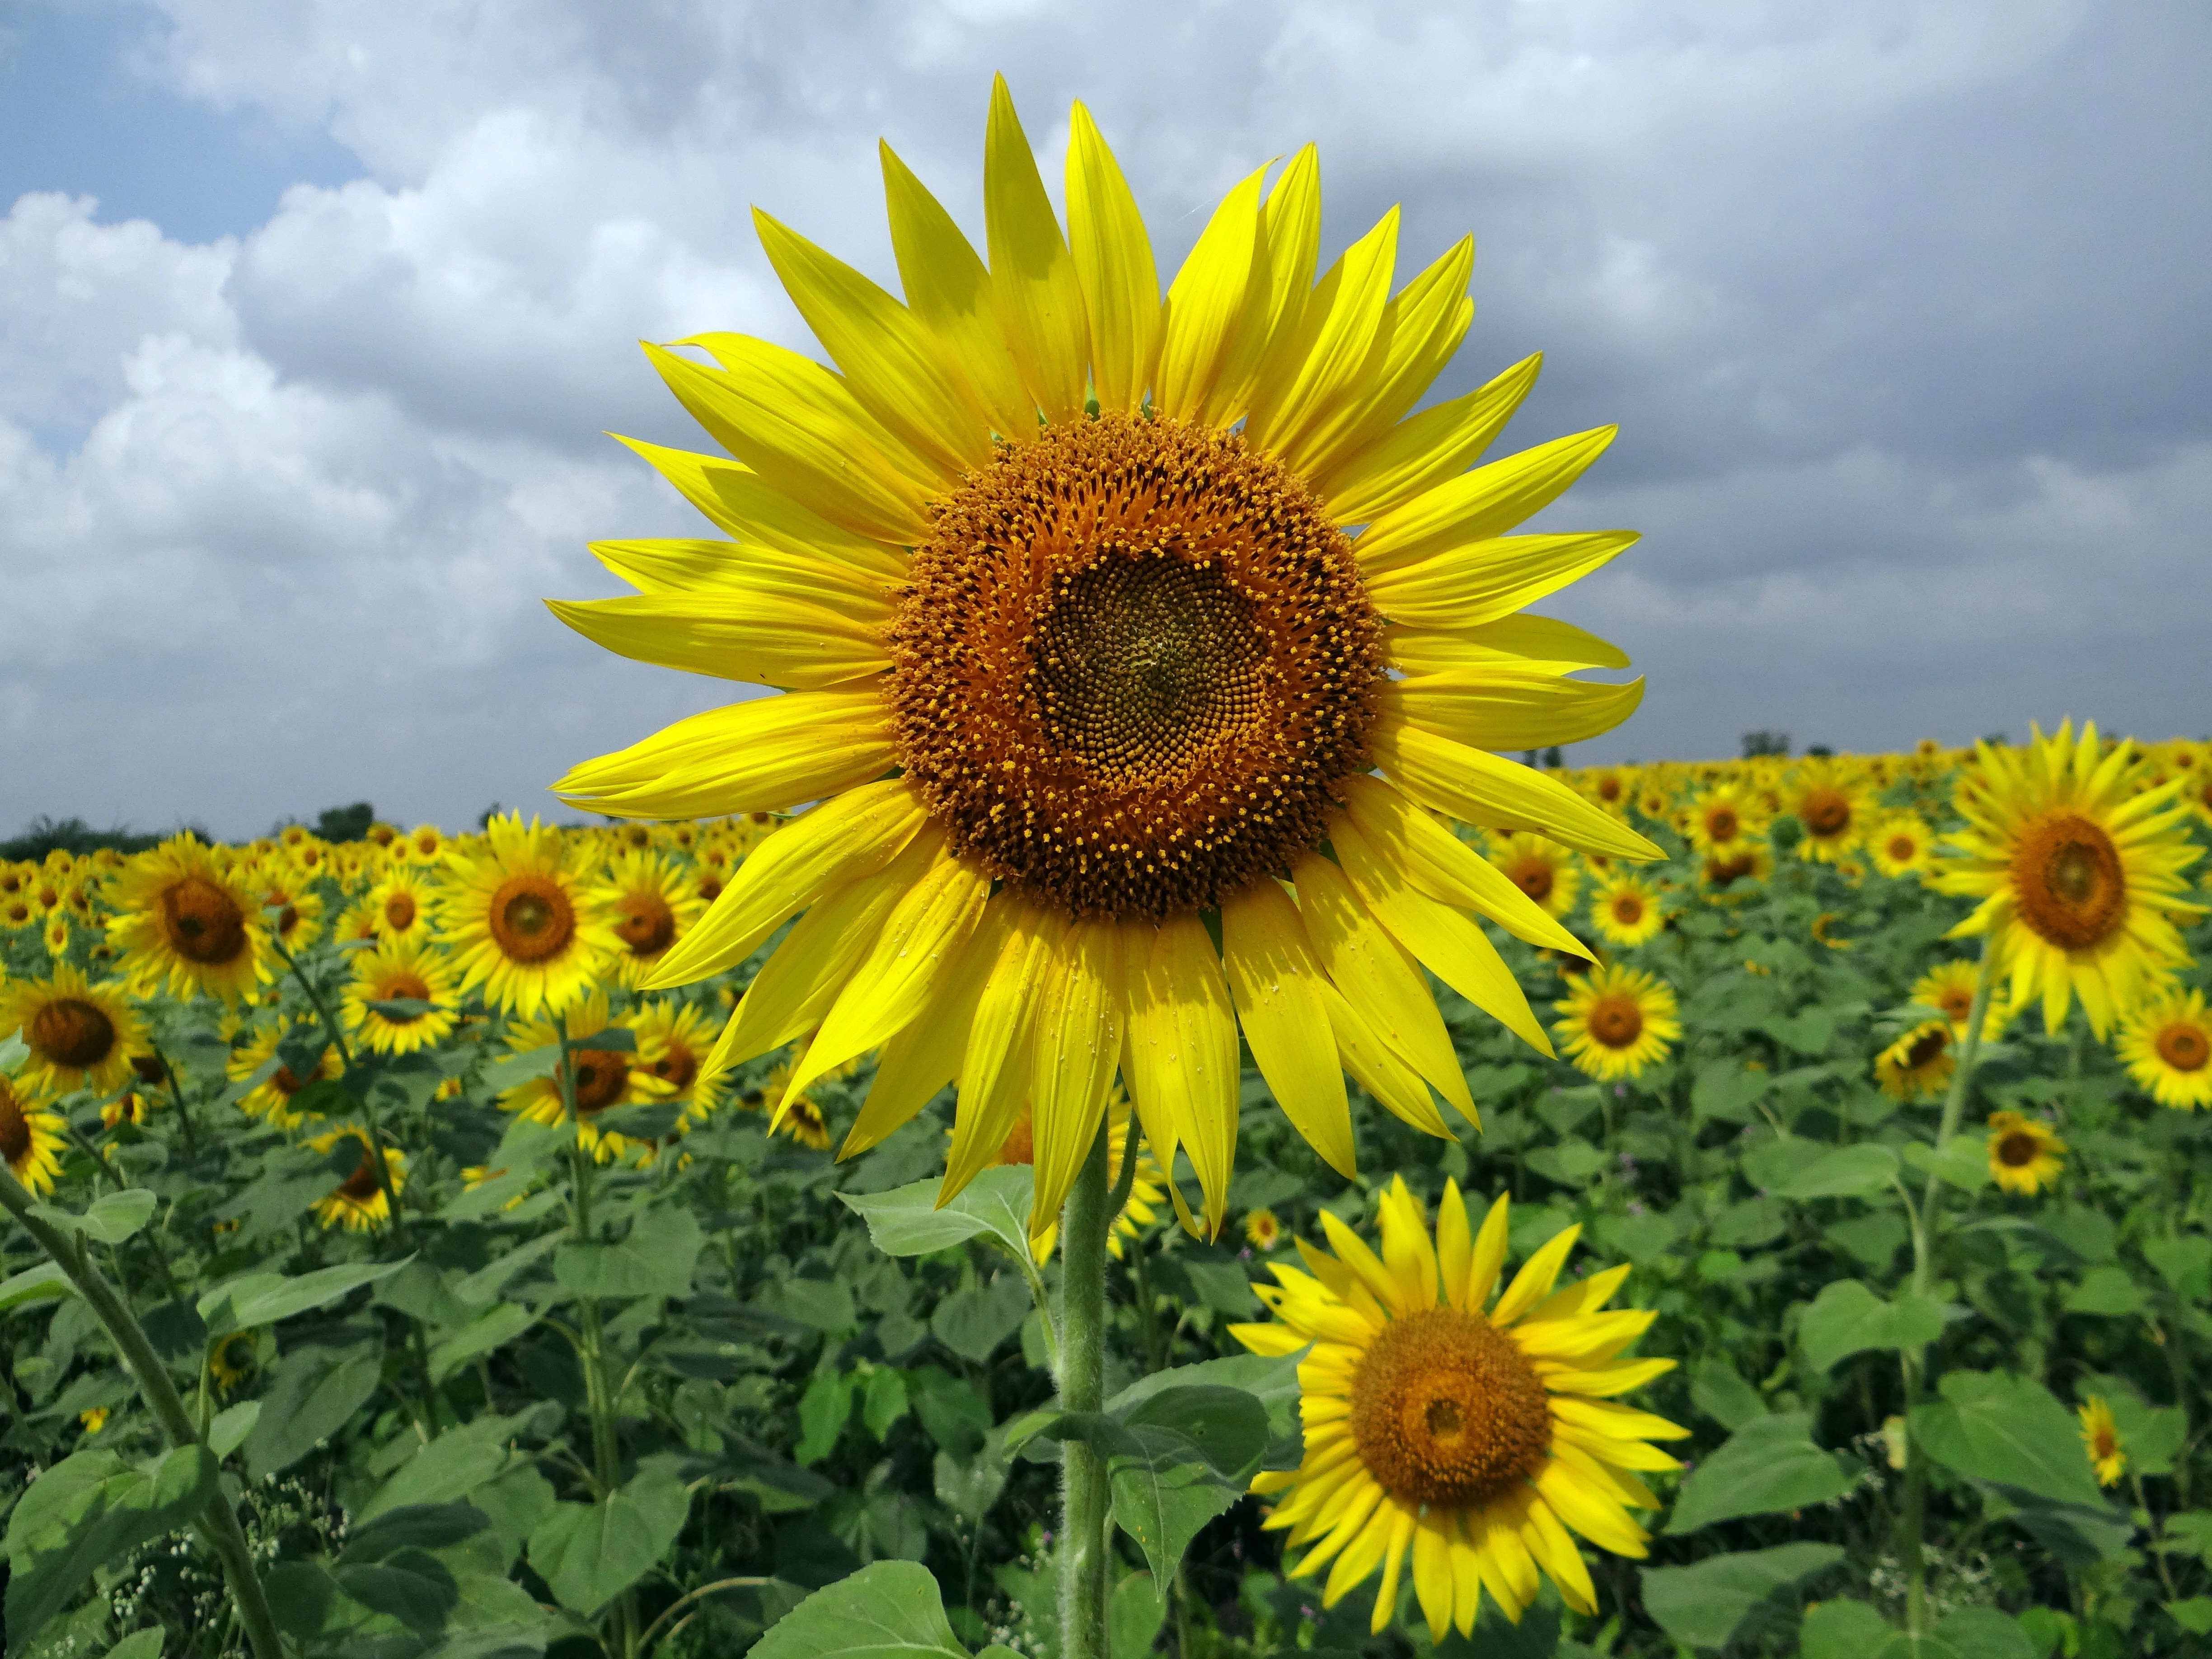
blossom, plant, field, stem, leaf, flower, petal, bloom, floral, environment, herb, natural, botany, yellow, agriculture, flora, botanical, sunflower, wildflower, outdoors, vegetation, india, horticulture, organic, karnataka, flowering plant, daisy family, asterales, sunflower seed, annual plant, land plant